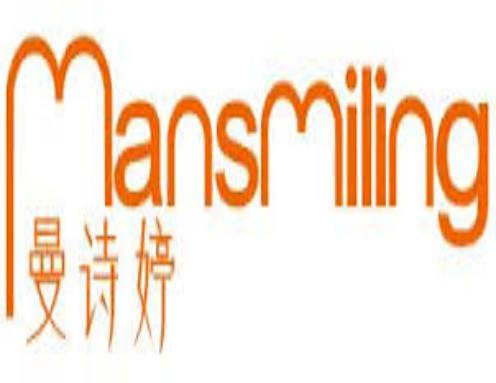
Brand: mansmiling
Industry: Clothes